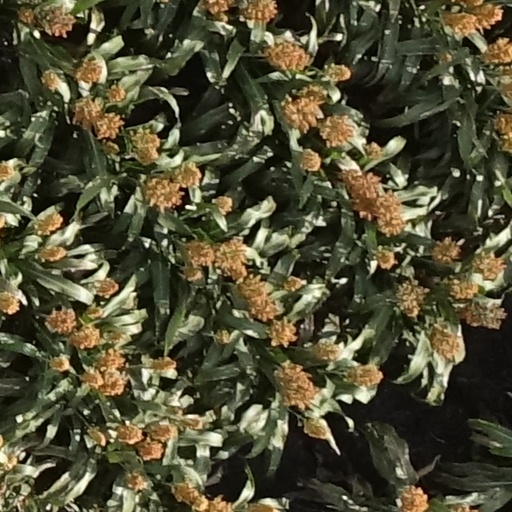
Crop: sorghum